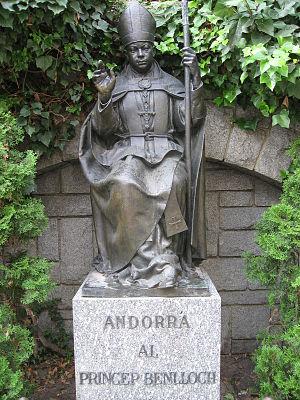
Cet article liste les coprinces d'Andorre.
Juan Benlloch y Vivó, né le 29 décembre 1864 à Valence en Espagne, et mort le 14 février 1926 à Madrid, est un cardinal espagnol de l'Église catholique romaine et coprince d'Andorre de 1907 à 1919.